The Heart of a Woman

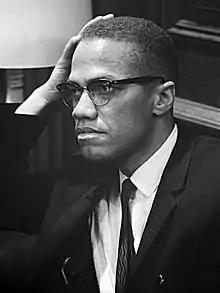
An African-American man in his forties, wearing glasses and a suit and tie, sitting and looking to the right, with his hand resting on his right temple

Angelou does not begin to create her own narrative until "The Heart of a Woman", which depends less upon the conventions of fiction than her previous books. For example, there is less dialog and fewer dramatic episodes. "The Heart of a Woman" is more uplifting than its predecessors due to Angelou's resolution of her conflict between her duties as a mother and her success as a performer.